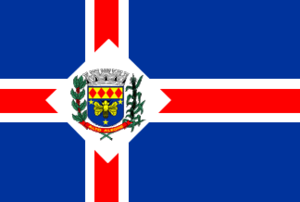
La « croix scandinave » est un motif se retrouvant sur les drapeaux de certains pays nordiques, bien qu'on puisse les trouver aussi sur des drapeaux d'autres pays ou régions du monde.